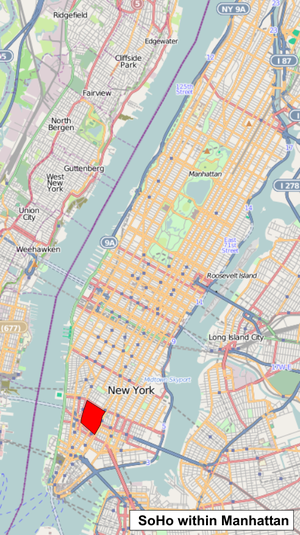
SoHo est un quartier de l'arrondissement de Manhattan à New York, délimité par Houston Street au Nord, Crosby Street à l'Est, Canal Street au Sud et la Sixième Avenue à l'Ouest.